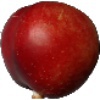
Label: nectarine